Question: Please indicate a possible affordance area of baseball bat that can be used for holding
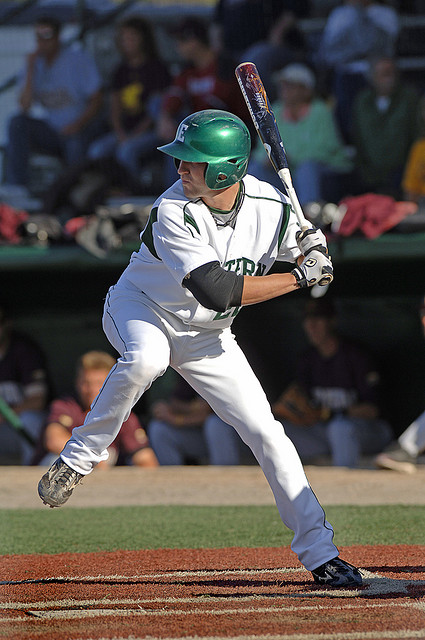
Answer: [287.588, 211.93, 342.325, 287.719]